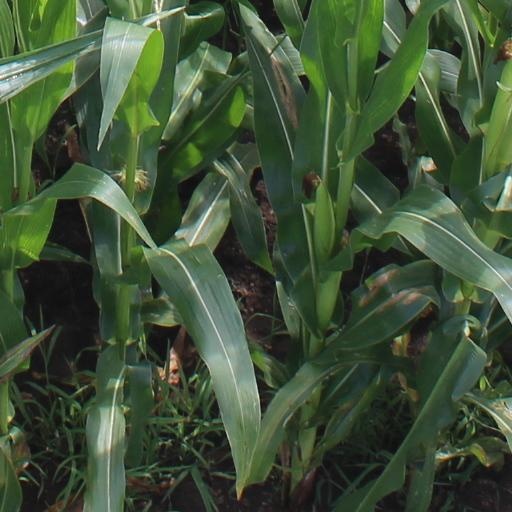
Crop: maize; corn